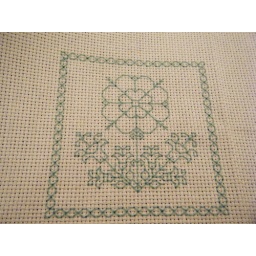
I did this several years ago and found it stuffed in my cross stitch bag of junk.